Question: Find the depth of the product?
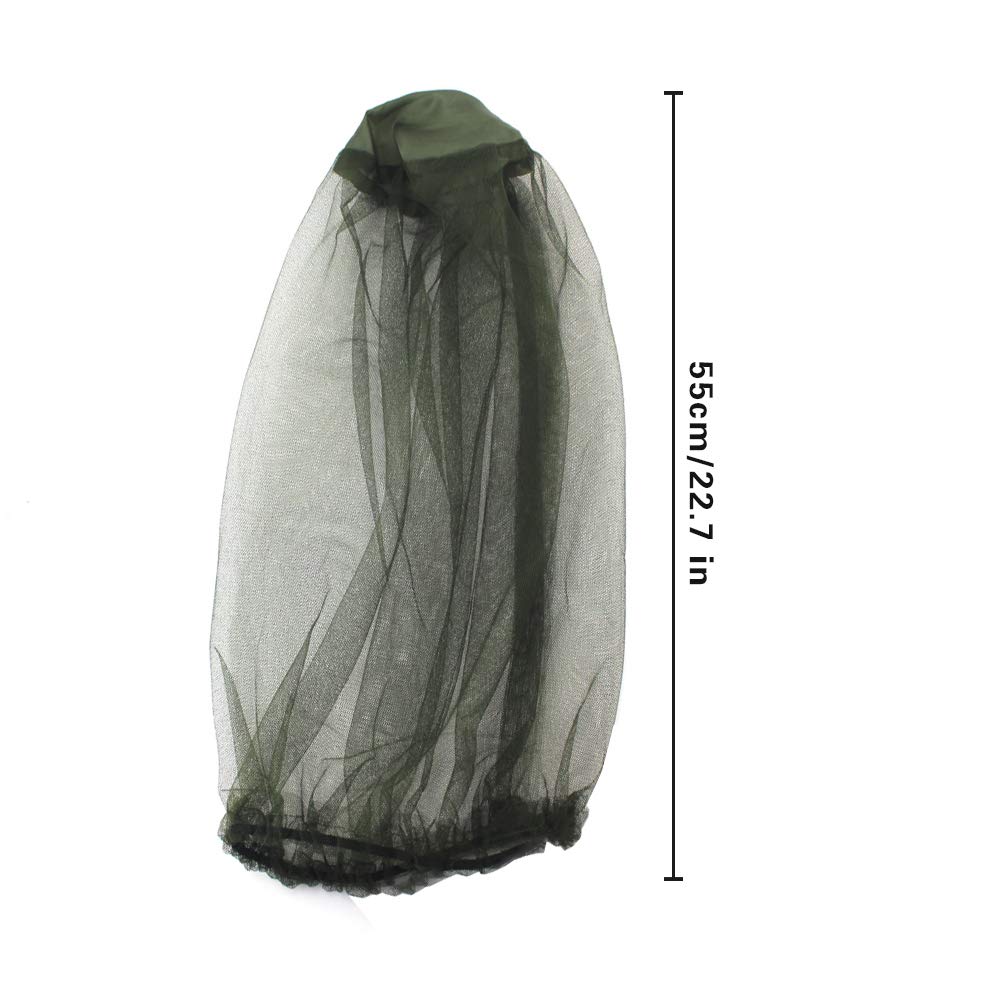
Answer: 55.0 centimetre